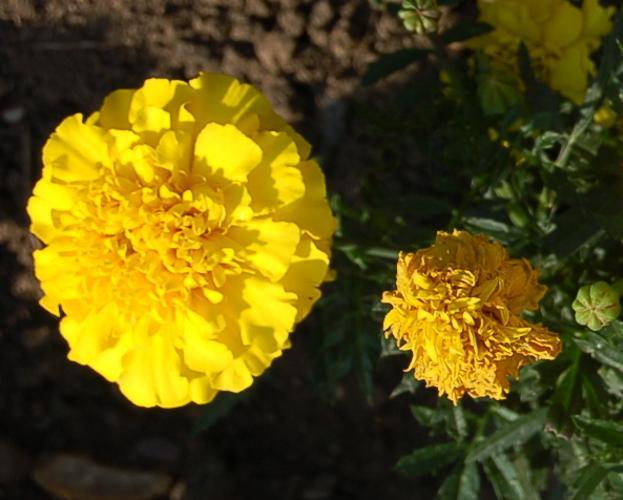
Label: marigold